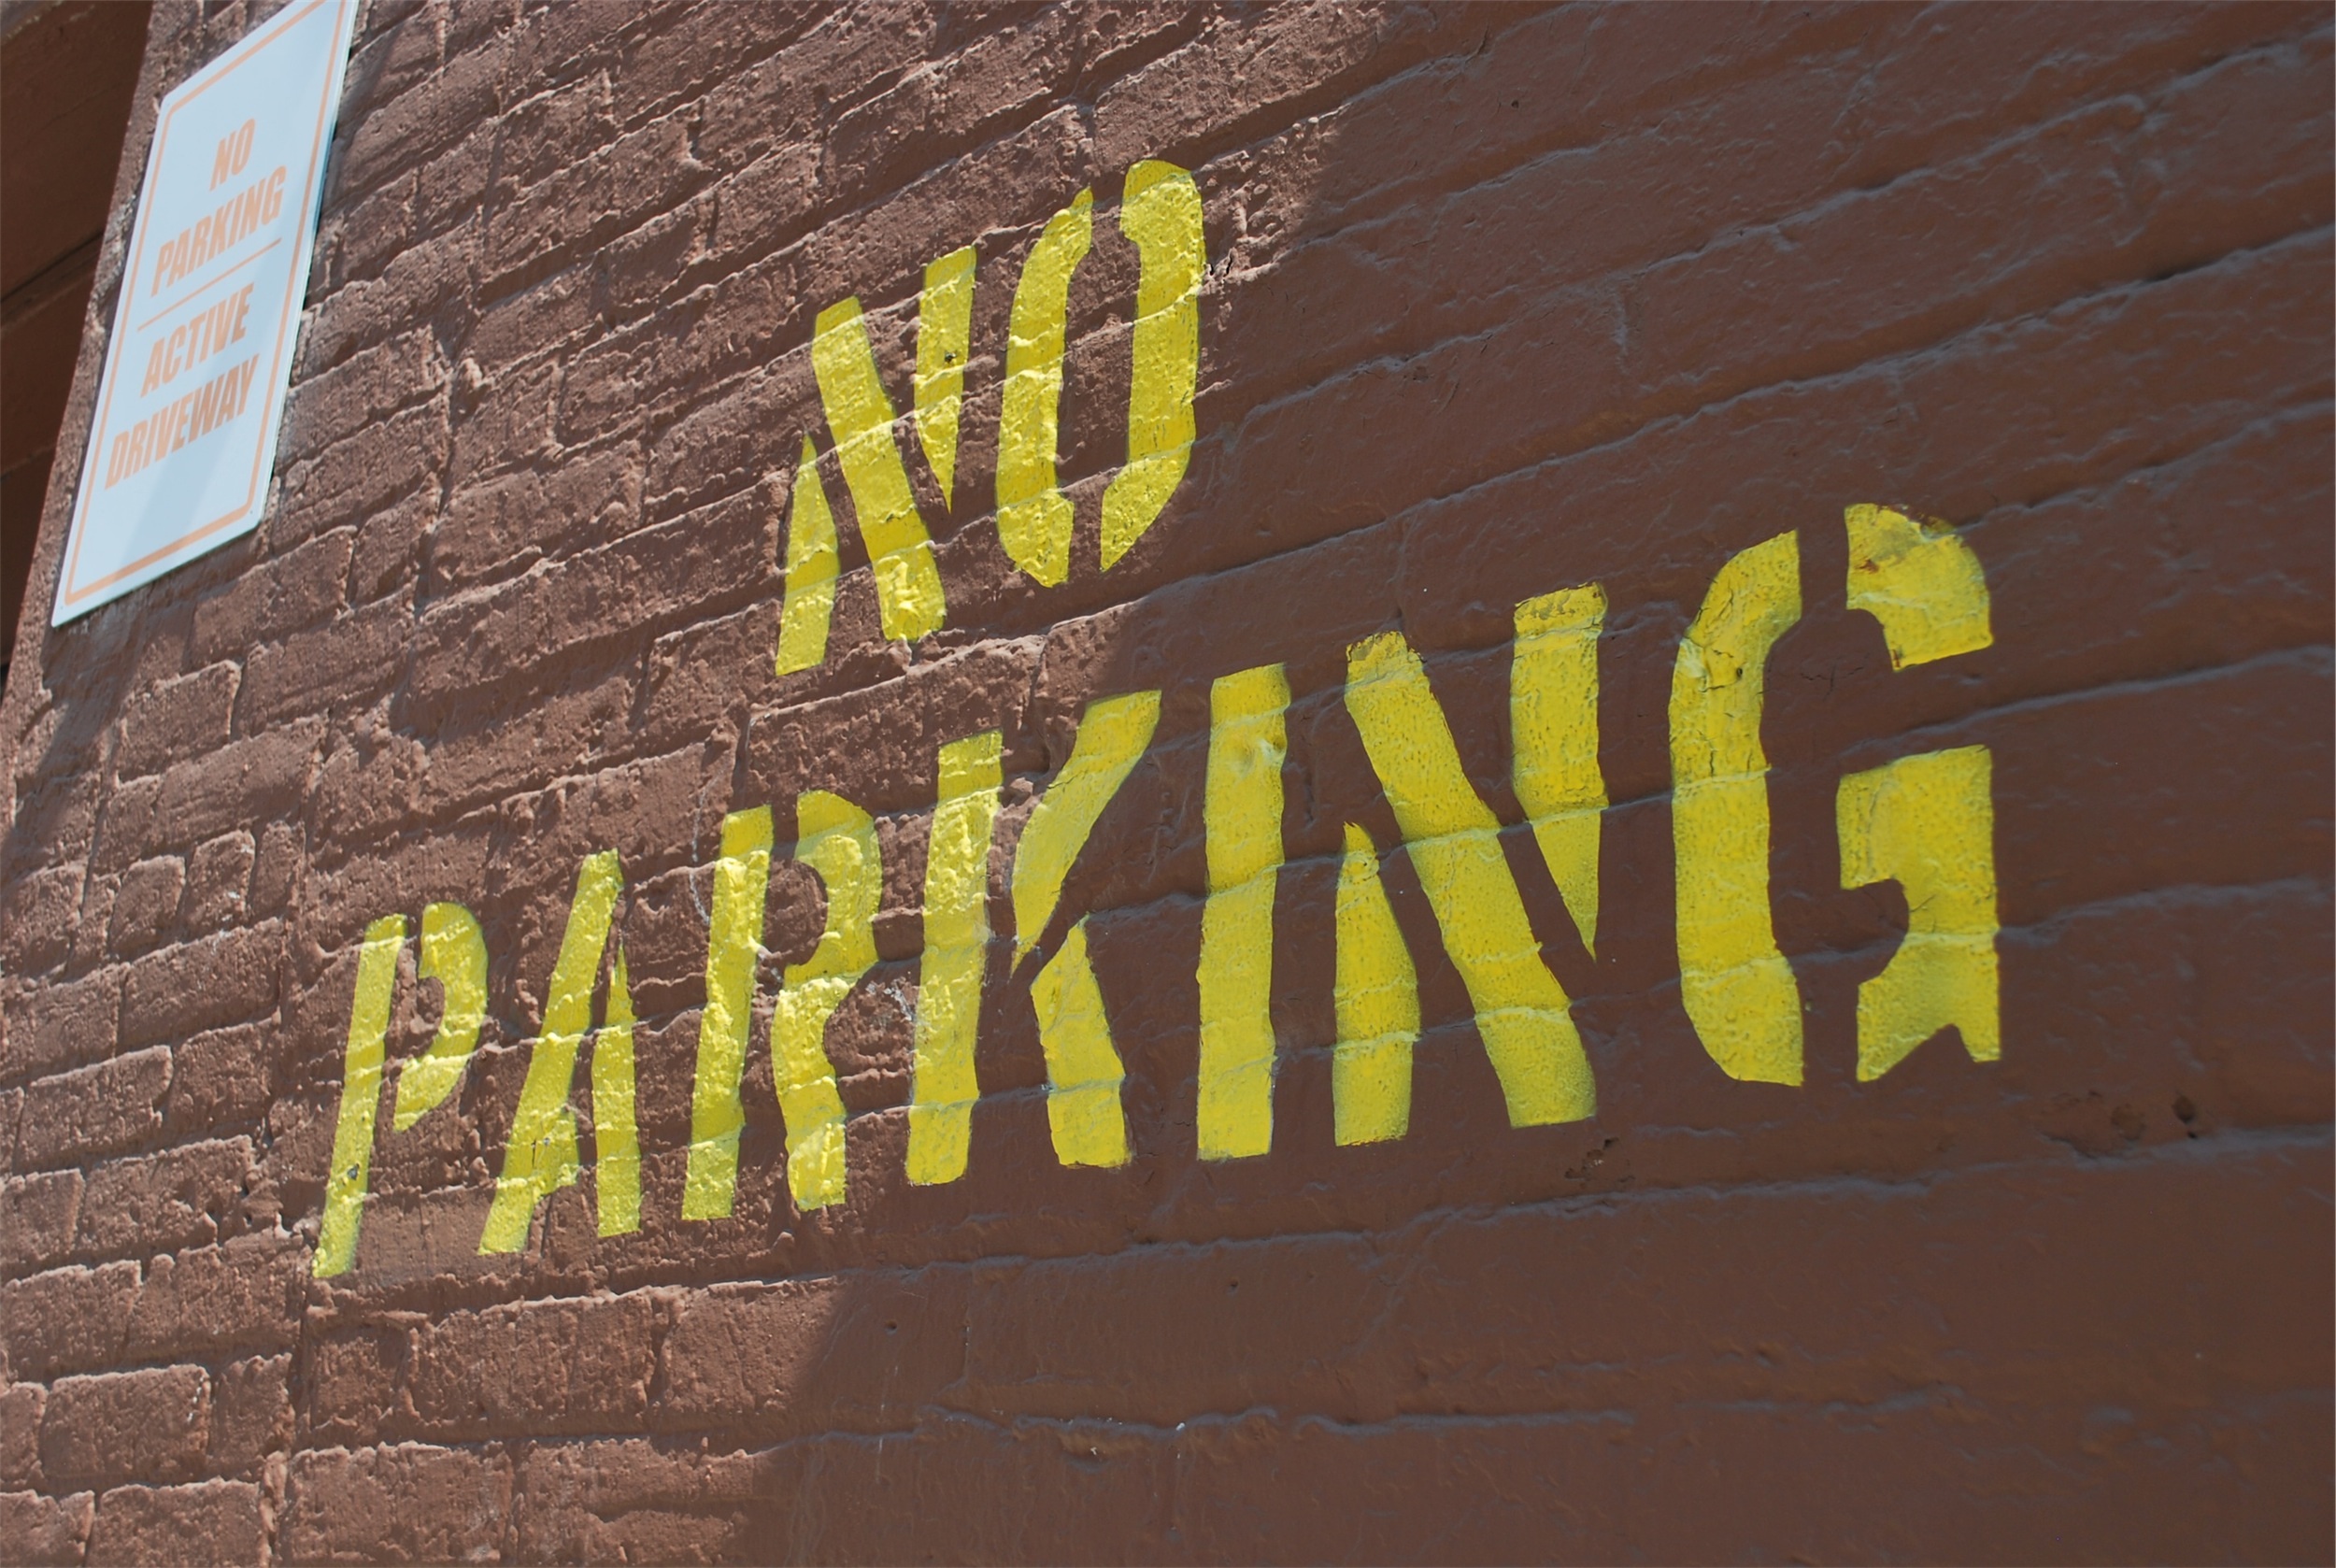
number, wall, sign, color, street sign, yellow, brick, graffiti, signage, lane, art, bricks, no parking